Chatswood railway station

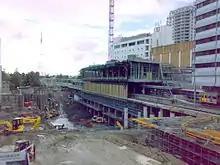
Construction on the new station in April 2007

Chatswood station opened on 1 January 1890 when the North Shore line opened from Hornsby to St Leonards. An island platform was built on 23 May 1900 and a third dock platform brought into use on 12 July 1919. There was a small goods yard, similar to the one at St Leonards, on the western side of the station, beyond the northern end of the platforms. The dock platform on the eastern side of the station was used for electric parcel-van traffic and also for terminating some services from the city, until these were rescheduled to terminate further along the North Shore line from January 1992. It was removed in October 1994. Until 1958 there was a tram terminus in Victoria Avenue beside the station. The station entrance was later integrated with a shopping centre called The Interchange in the mid-1980s.